Fernando Herrera Ávila

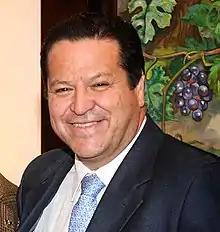
Ávila in 2015

Fernando Herrera Ávila (born 6 August 1968) is a Mexican politician affiliated with the PAN. He currently serves as Senator of the LXII Legislature of the Mexican Congress representing Aguascalientes.